Politics of the Philippines

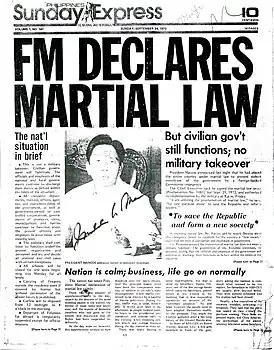
President Ferdinand Marcos declares martial law.

Before the onset of Spanish rule in the 16th century, the Philippines was split into numerous barangays, which were small entities while being part of region-wide trade networks. The arrival of Hindu influence increased the power of Indianized datus. The first large state was Sulu, which adopted Islam in the 15th century. Spanish Captain-General Miguel López de Legazpi established a settlement in Cebu in 1565. Maynila was conquered in 1571, and Manila subsequently became the center of Spanish administration.